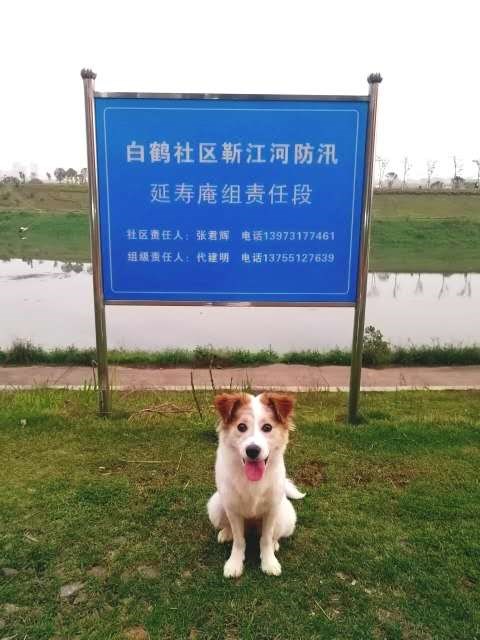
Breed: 2594-n000109-Border_collie